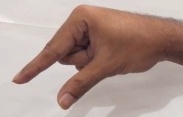
ASL sign: Q